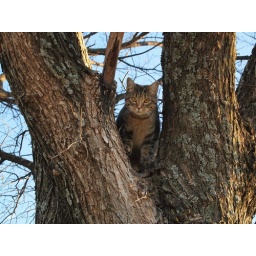
Colors, after getting chased up the tree by the dog